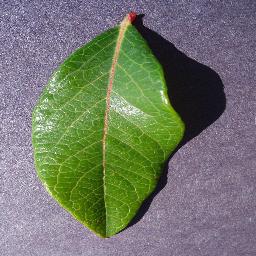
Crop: blueberry
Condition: healthy